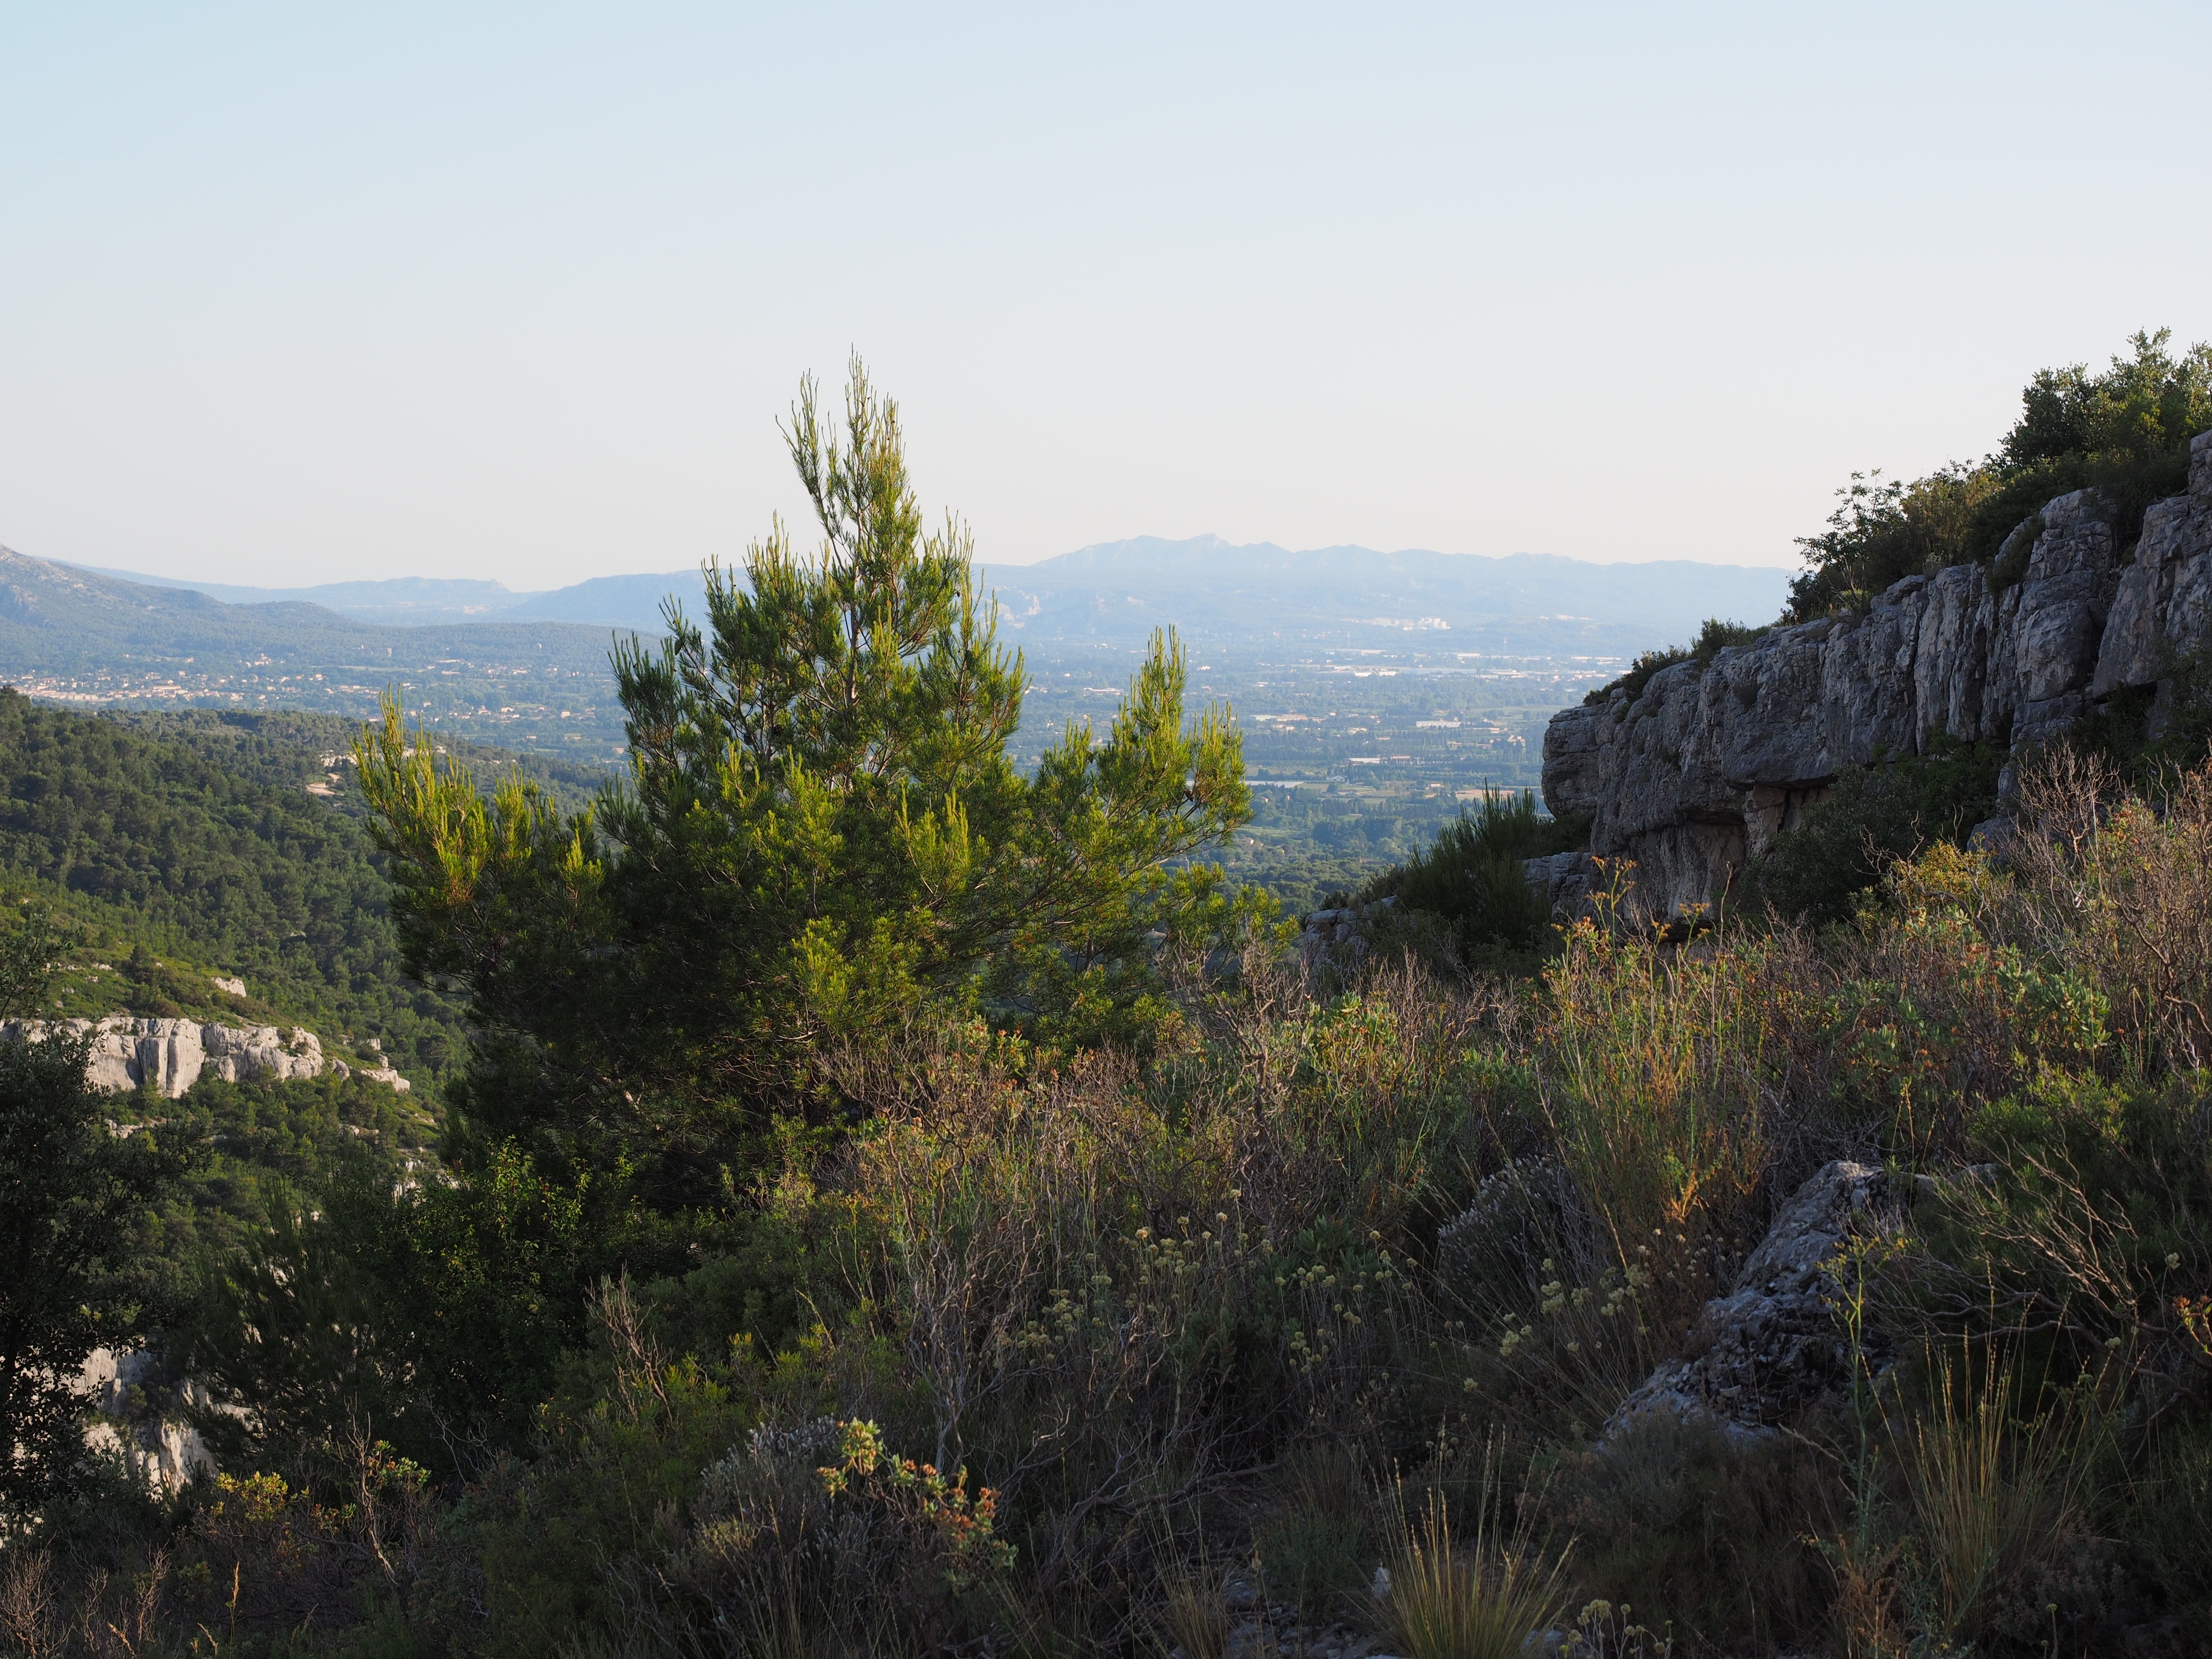
landscape, tree, nature, forest, rock, wilderness, walking, mountain, hiking, trail, hill, lake, adventure, mountain range, cliff, france, autumn, terrain, national park, ridge, geology, plateau, provence, karst, landform, fontaine de vaucluse, karst area, karst landscape, natural environment, geographical feature, mountainous landforms